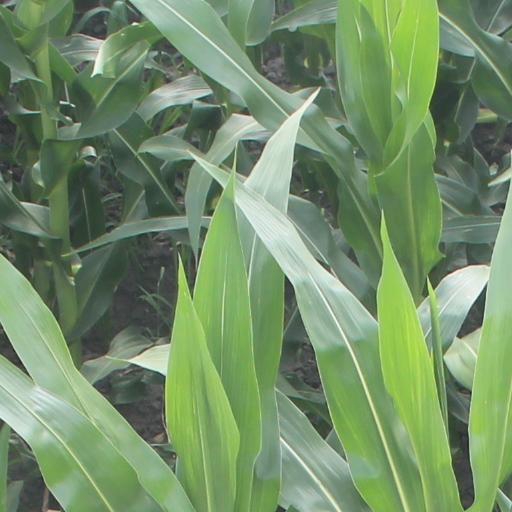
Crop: maize; corn